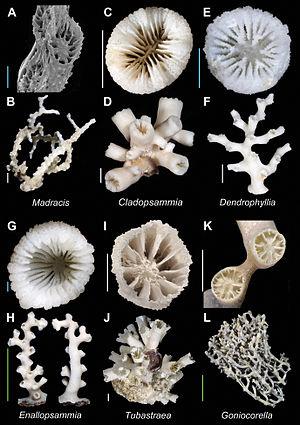
Madracis asperula est une espèce de coraux appartenant à la famille des Astrocoeniidae ou la famille Pocilloporidae.